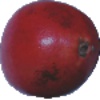
Label: Pomegranate 1